Main Bhi Ladki Hoon

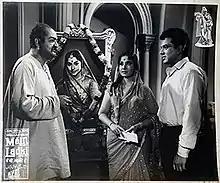
Lobby card

Main Bhi Ladki Hoon is a 1964 Indian Hindi-language drama film. Directed by A. C. Tirulokchandar, the film stars Dharmendra and Meena Kumari. It is a remake of the Tamil film "Naanum Oru Penn" which was an adaptation of Shailesh Dey's Bengali play "Bodhu".